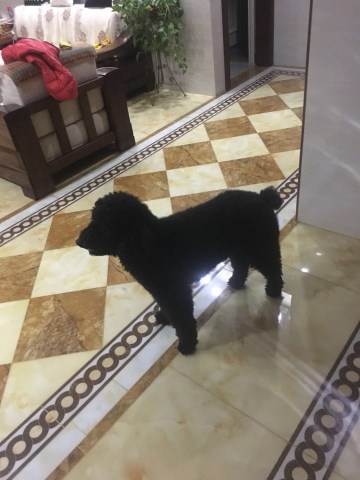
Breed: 316-n000118-standard_poodle